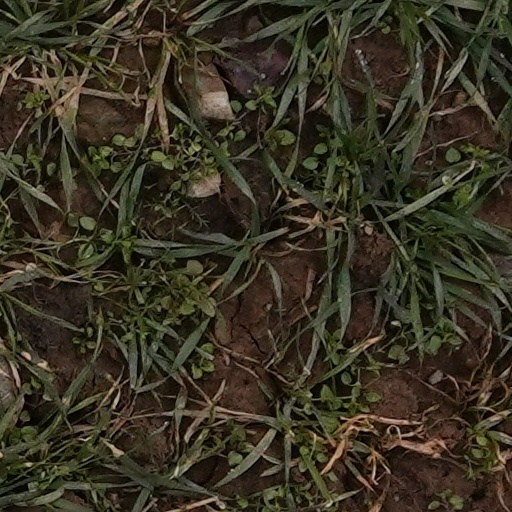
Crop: wheat